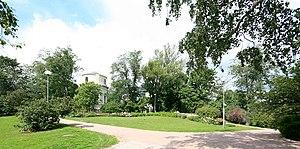
La Colline de l'observatoire est une colline rocheuse de 30 mètres de hauteur dans le quartier de Ullanlinna à proximité du port du sud d'Helsinki. La colline est occupée par un parc avec quelques bâtiments parmi lesquels ceux de l'ancien observatoire de l'université d'Helsinki.